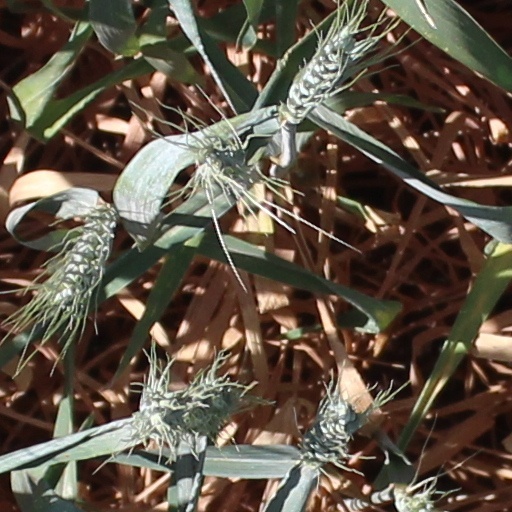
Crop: wheat